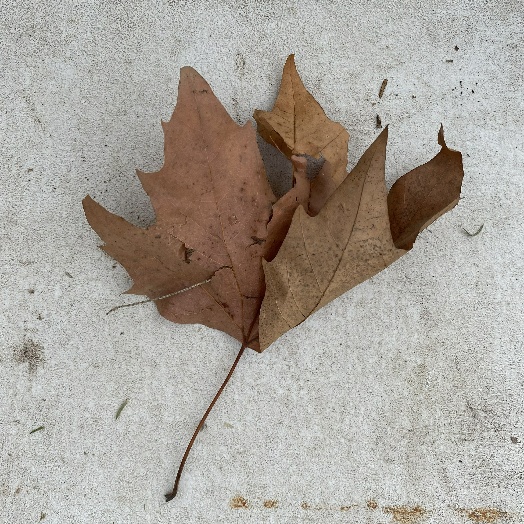
Label: Vegetation